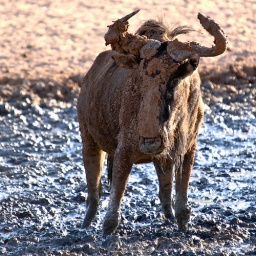
Kgalagadi "sand" box (No animal was harmed in any way during this photo shoot!)